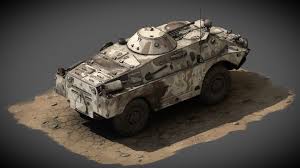
Label: BRDM